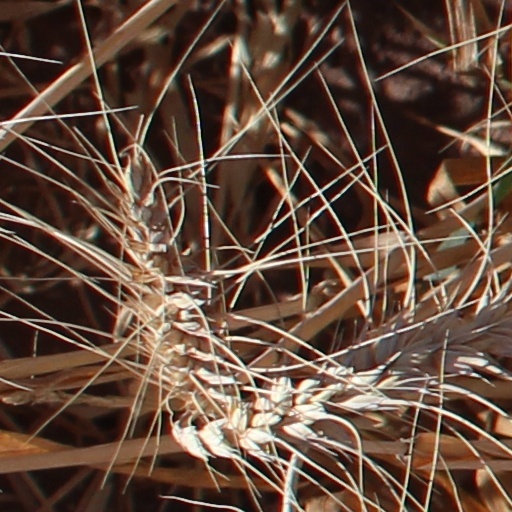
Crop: wheat